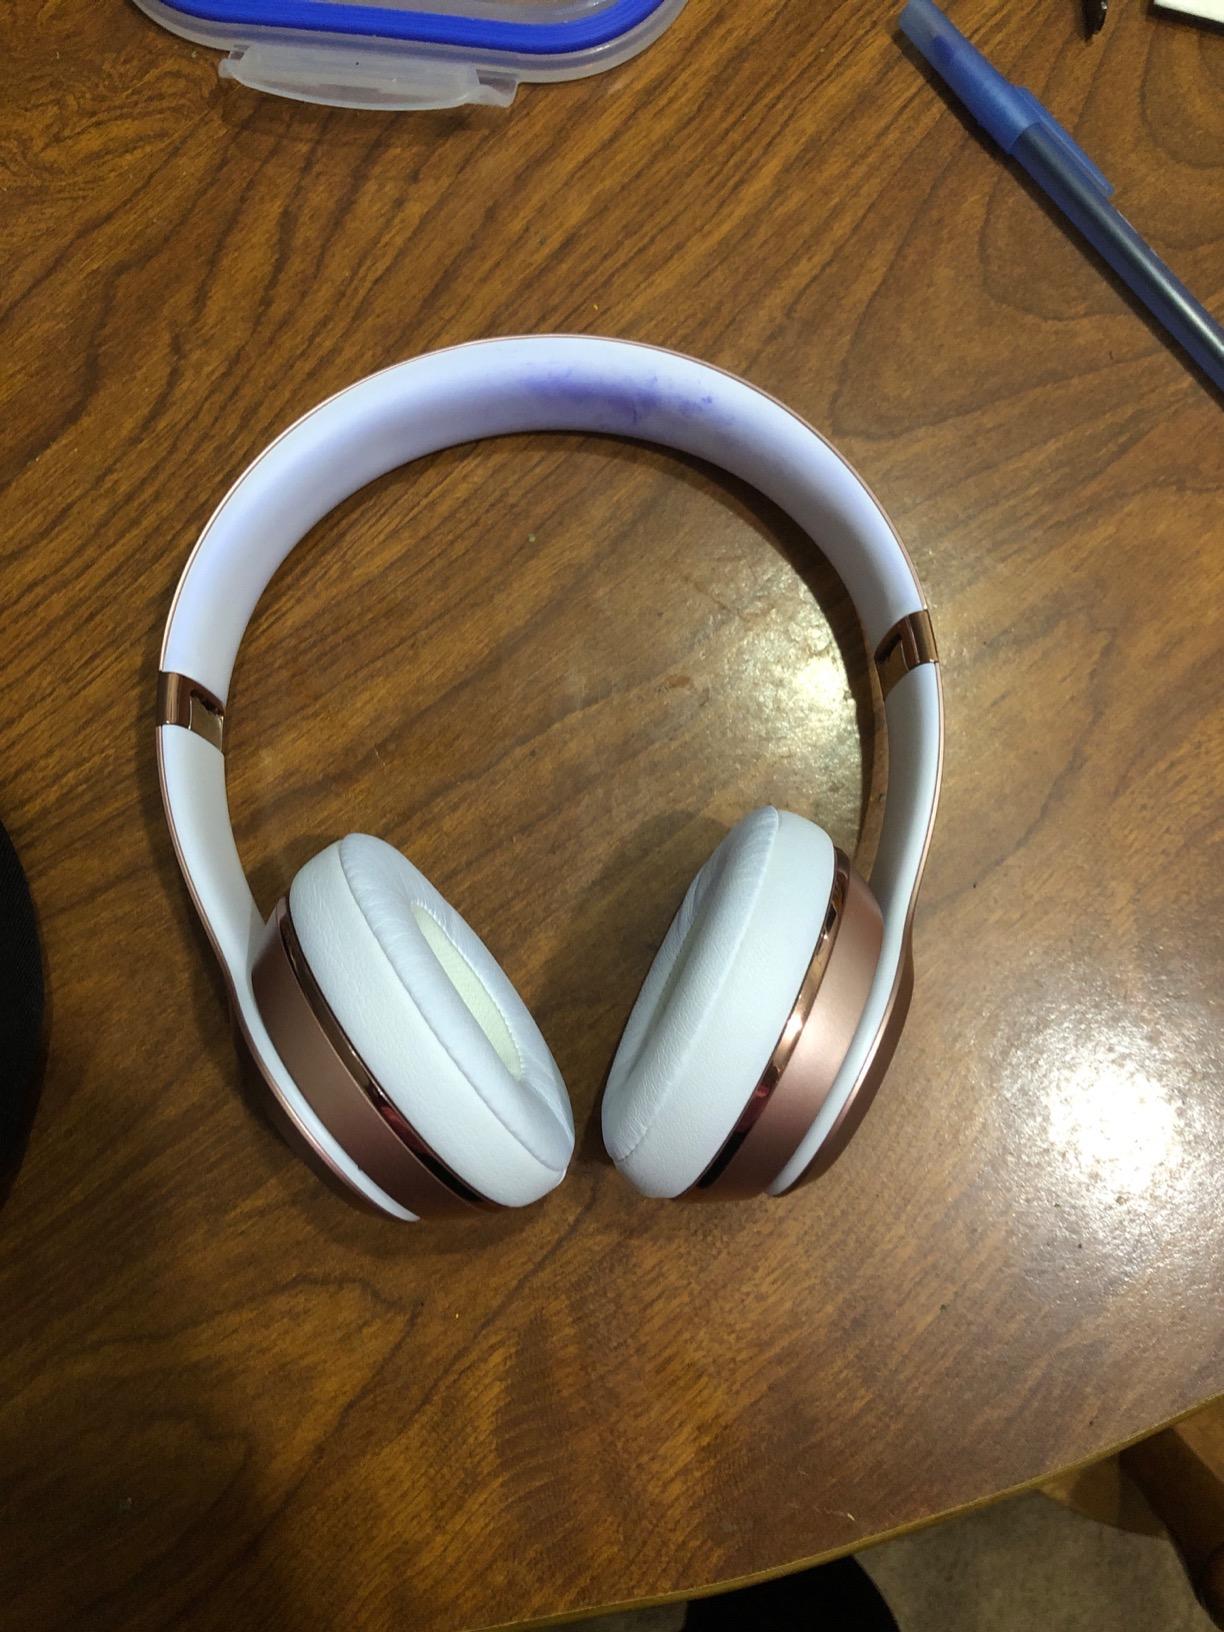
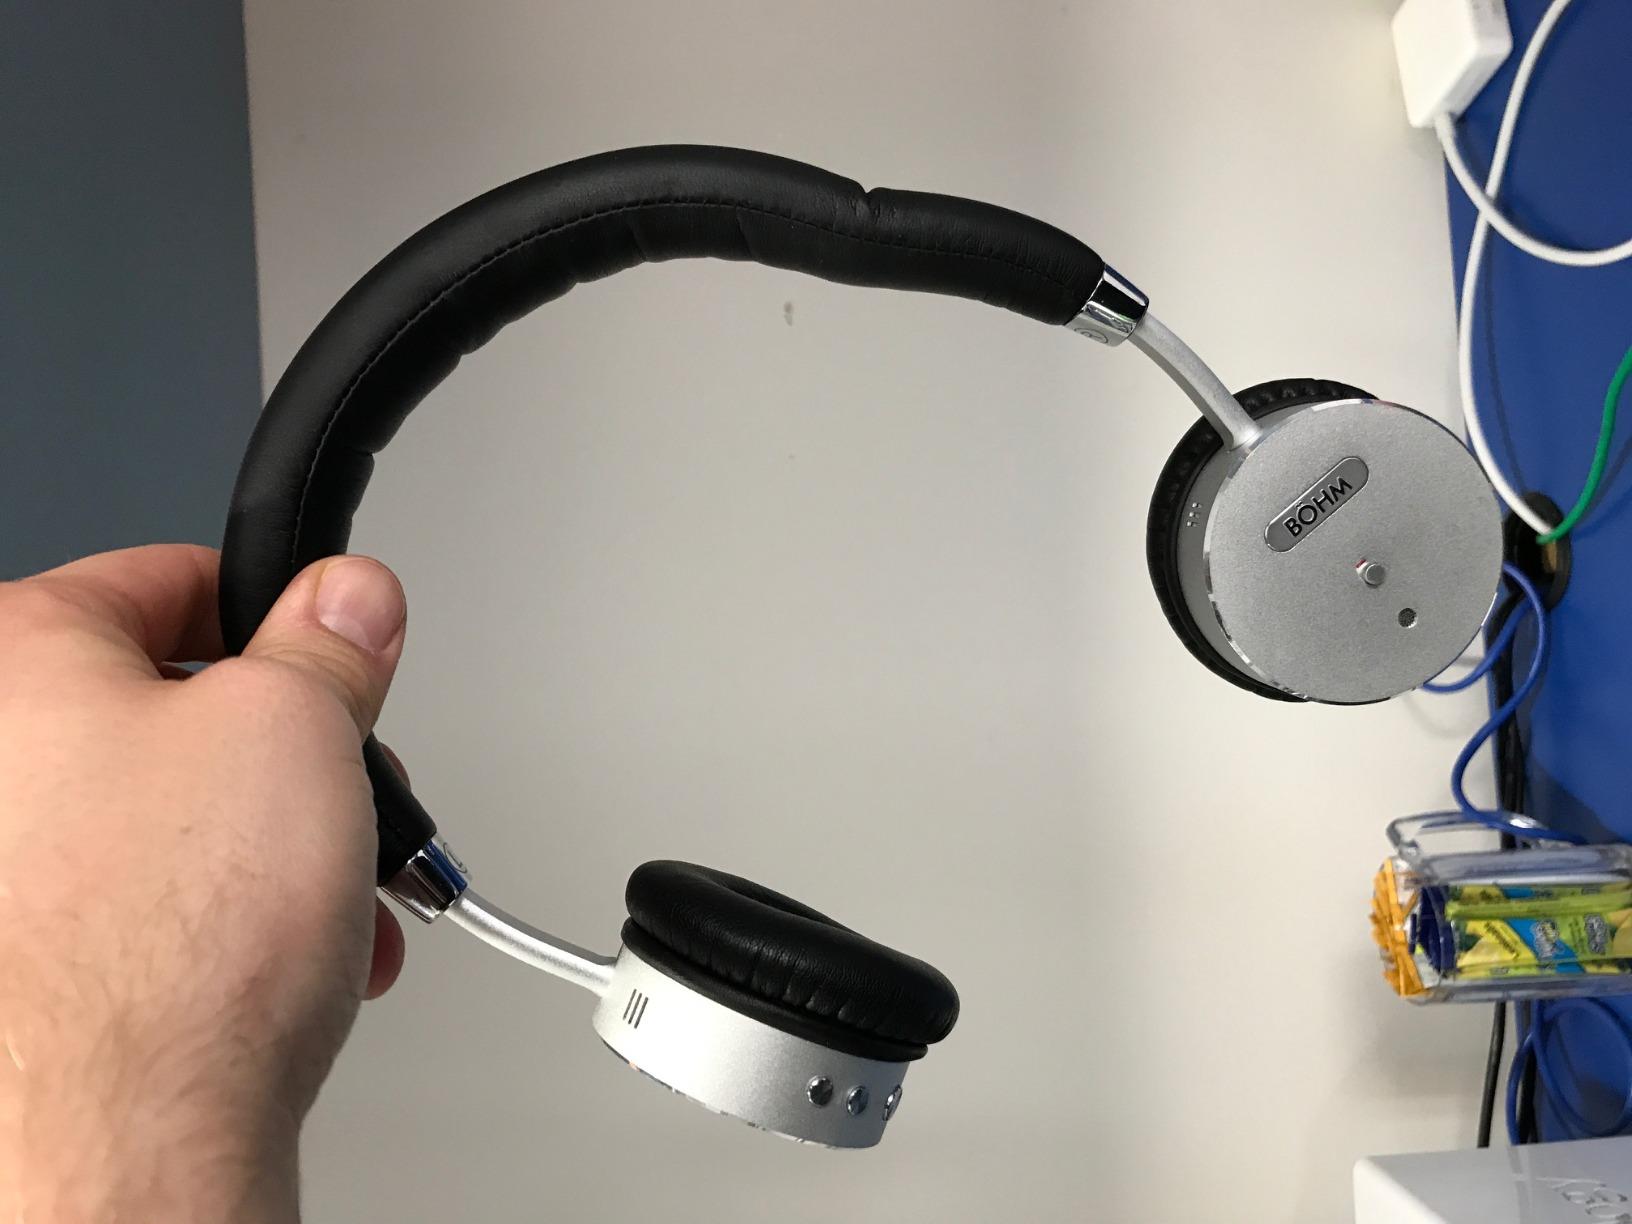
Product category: headphones
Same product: no